Eparchy

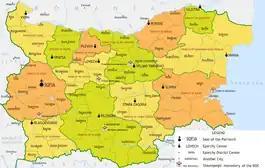
Eparchies of the Bulgarian Orthodox Church

Since the fragmentation of the original metropolitan provinces into several titular metropolises that were also referred to as "eparchies", the Patriarchate of Constantinople became more centralized, and such structure has remained up to the present day. Similar ecclesiastical terminology is also employed by other autocephalous and autonomous churches within Eastern Orthodox community. In those who are non-Greek, term "eparchy" is used in local variants, and also has various equivalents in local languages.